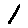
Label: 1